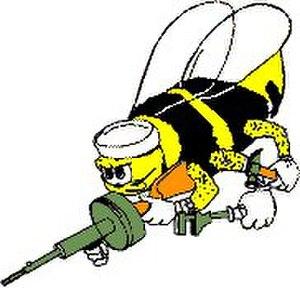
Les Seabees sont une unité de génie militaire de l'US Navy fondée durant la Seconde Guerre mondiale. Leur surnom étant la prononciation à l’américaine des initiales de ces bataillons, CB pour Construction Battalions.